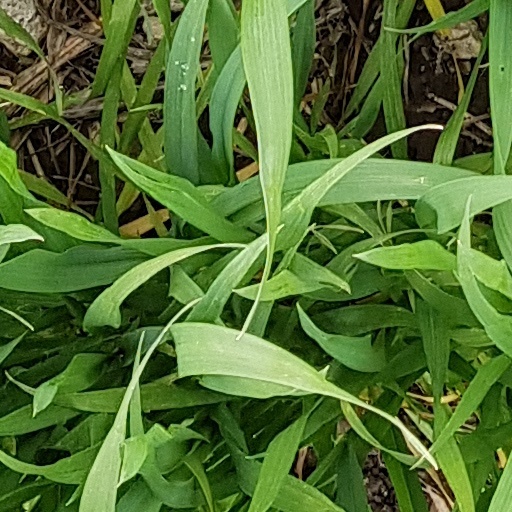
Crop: wheat